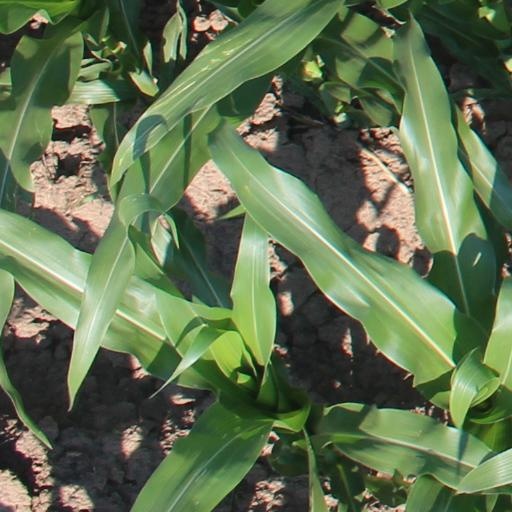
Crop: maize; corn